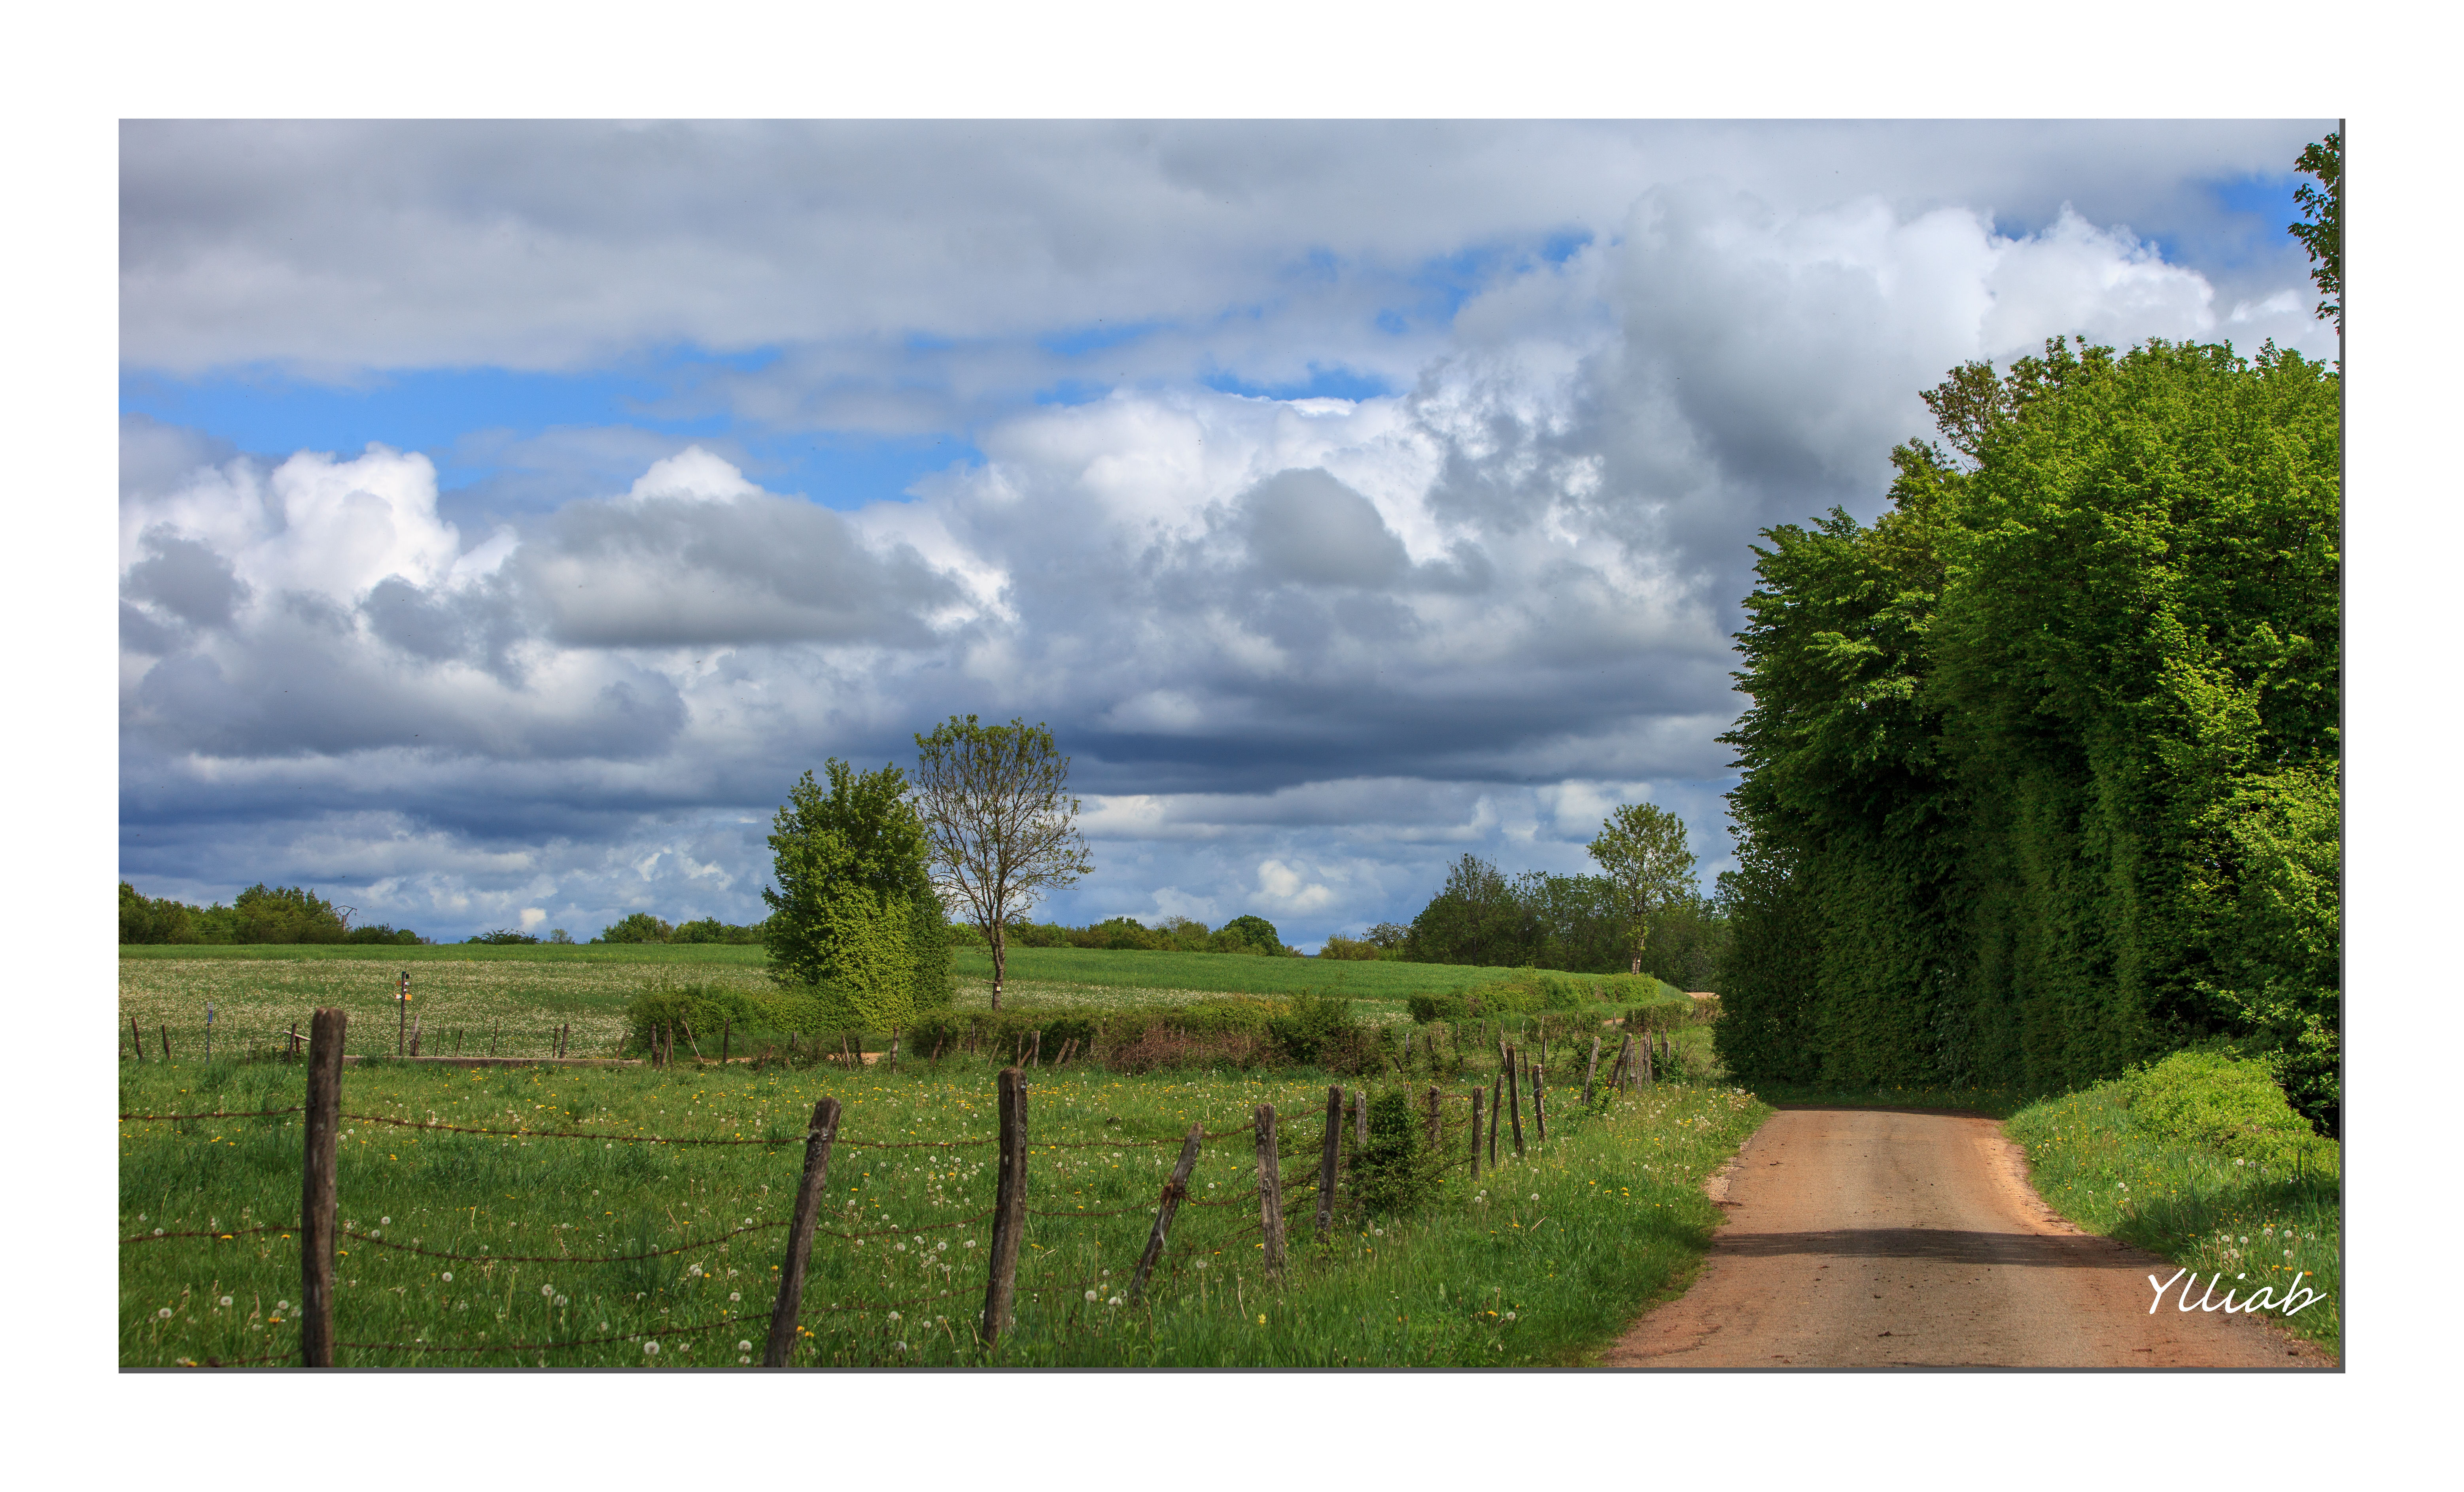
landscape, grass, horizon, cloud, sky, field, meadow, prairie, photo, panorama, village, france, pasture, canon, soil, agriculture, route, plain, photos, flickr, art, cool image, paysage, french, grassland, eos5d, i, ecosystem, jura, ylliab, ylliabphoto, laphotographiesimple, photographe, potdcountryfr, photographie, rural area, land lot